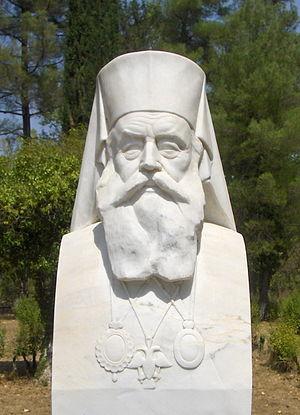
Spyridon Iᵉʳ d’Athènes, de son nom séculier Spyridon Vlachos, est né en 1873 à Şile, en Bithynie ottomane, et est décédé en 1956, à Athènes, en Grèce. C’est un prélat orthodoxe grec devenu archevêque-primat d’Athènes et de toute la Grèce entre 1949 et 1956.